Transportation in Seattle

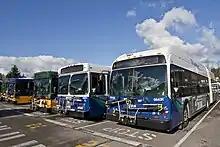
Seattle public buses at a base. Buses with the green-and-yellow livery and blue-and-yellow livery are King County Metro buses; the bus with the white-and-blue livery is a Sound Transit bus.

Interstate 5 runs just east of Downtown Tacoma as it goes through the metro area. After going through Federal Way and the west side of Kent it passes by a major shopping mall, Southcenter in Tukwila, where it connects with the south terminus of Interstate 405. Then the freeway continues and passes by SeaTac International Airport in the inner southern suburbs of Seattle and passes very close to Boeing Field (also known as King County International Airport). As the freeway heads towards Downtown Seattle, reversible lanes, or express lanes, branch off the mainline and continue north through the city. The express lanes carry southbound traffic in the morning and northbound traffic in the afternoon. The Express Lanes merge with the main line in the Northgate area of North Seattle. After that, I-5 continues north through the cities of Shoreline, Mountlake Terrace, and Lynnwood. In Lynnwood it merges with Interstate 405 again. It continues north to the last large city in Seattle Metro area, Everett. It was built in South Tacoma between 1955 and 1957, North Tacoma to Kent between 1959 and 1961, between Kent and downtown Seattle in 1966, from downtown Seattle to Roanoke Street in 1964, from Roanoke Street to Lake City Way/SR 522 in 1960, and north of there to Everett in 1964.